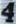
Number: 4